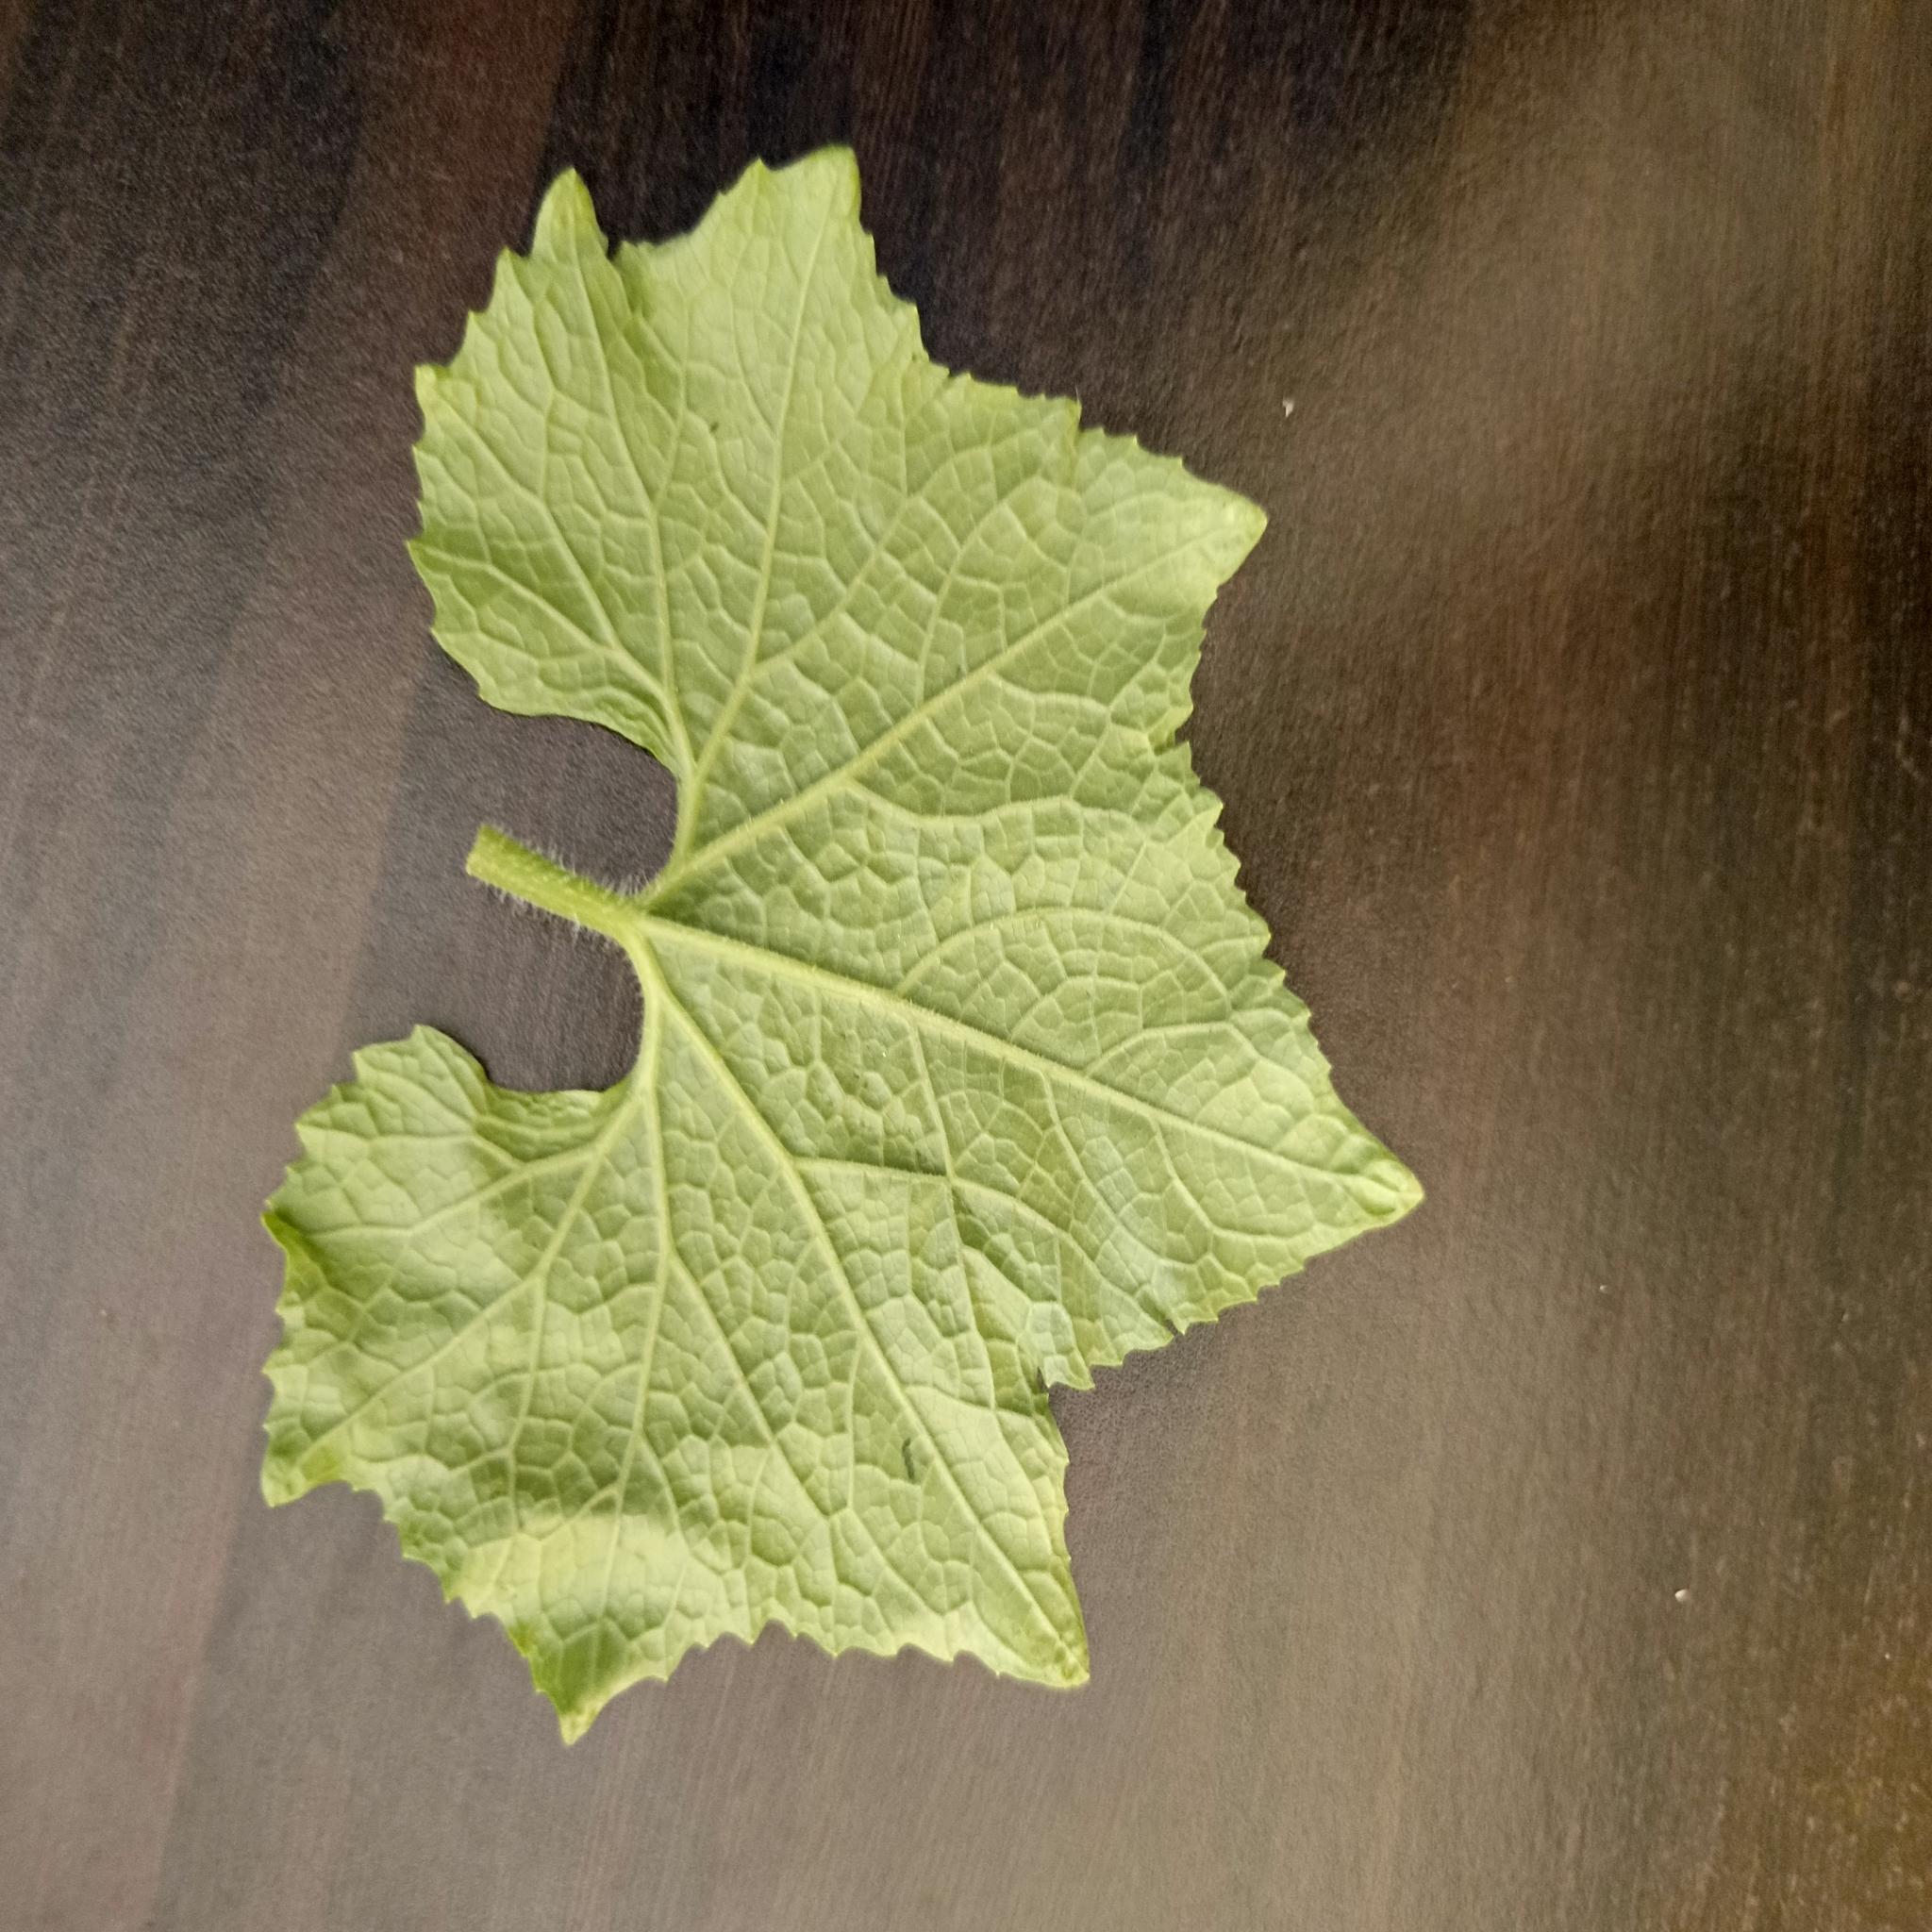
Label: Healthy